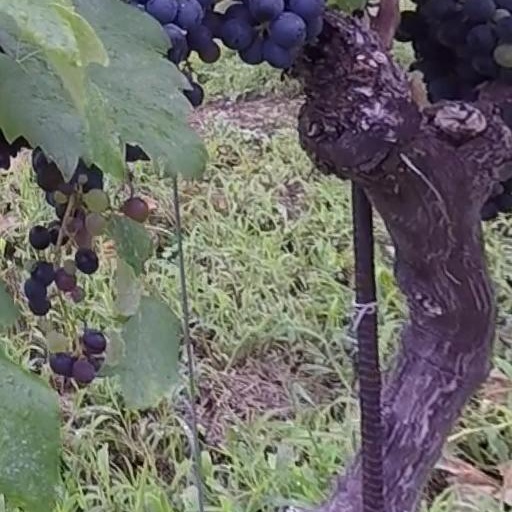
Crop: grape